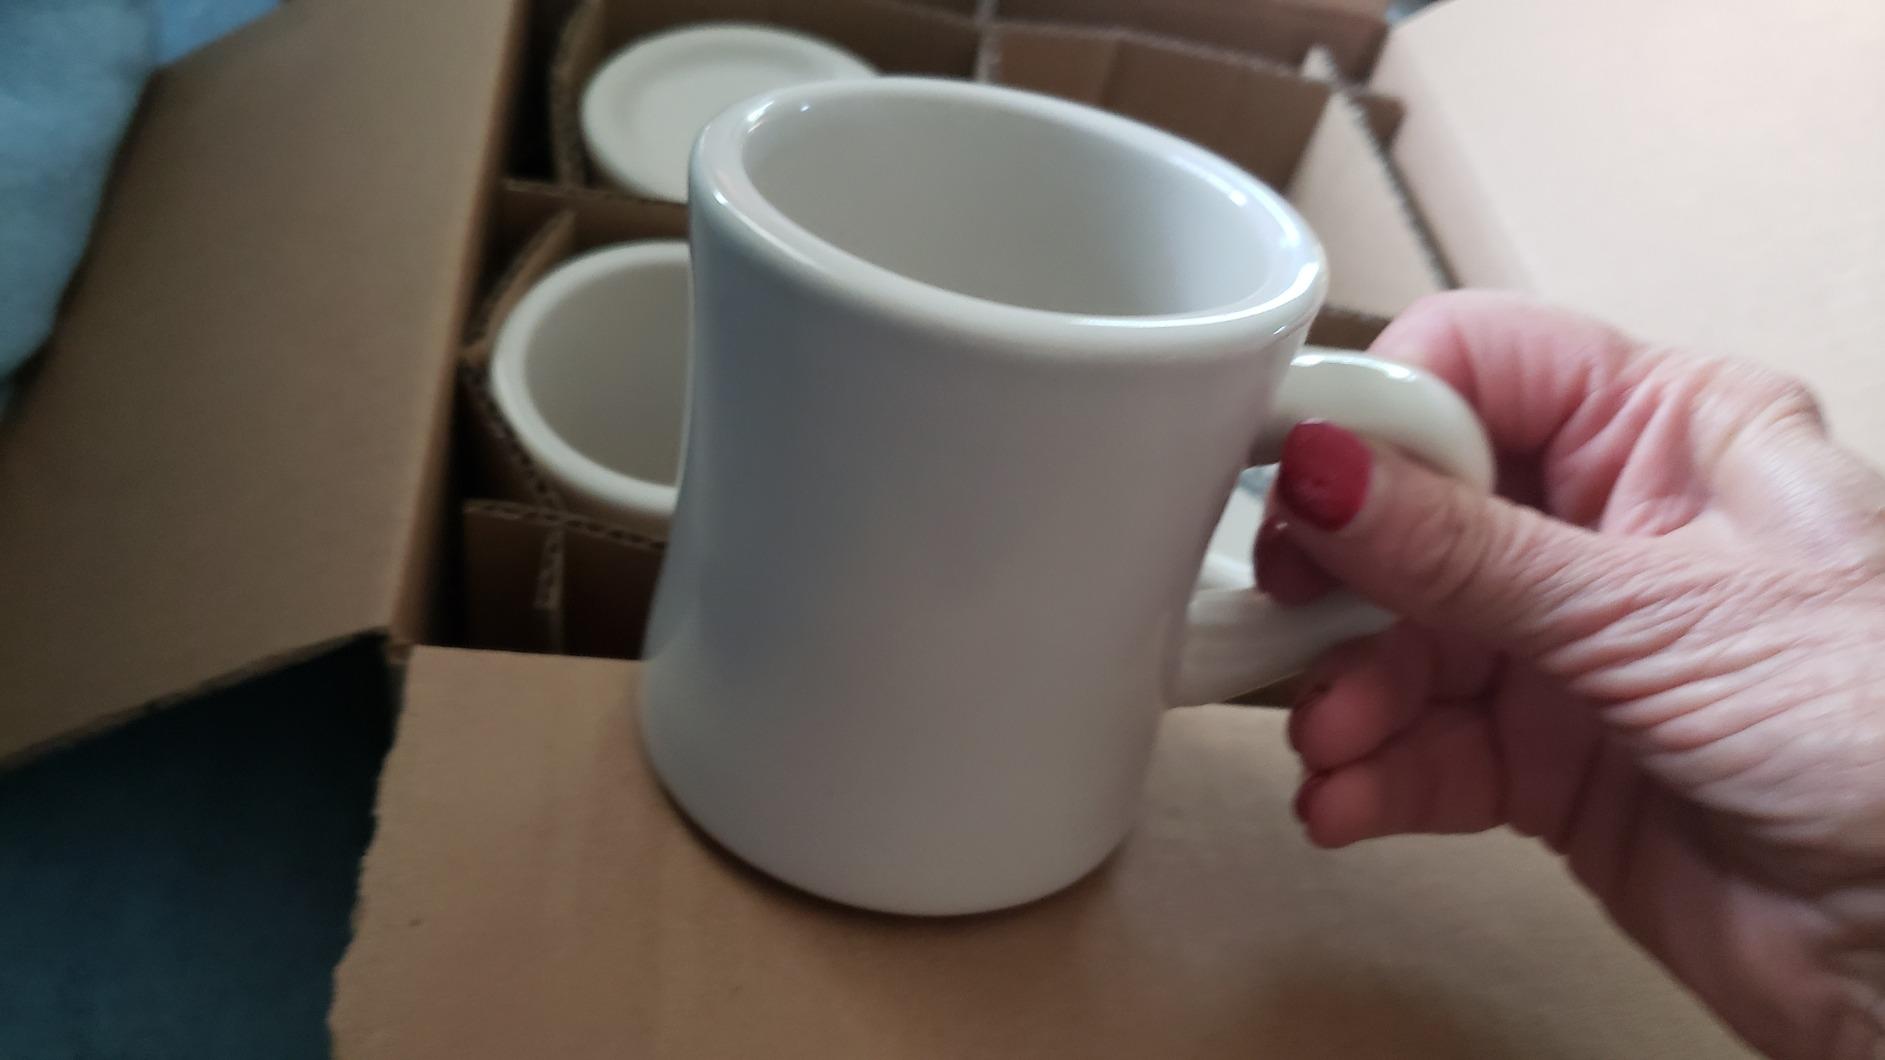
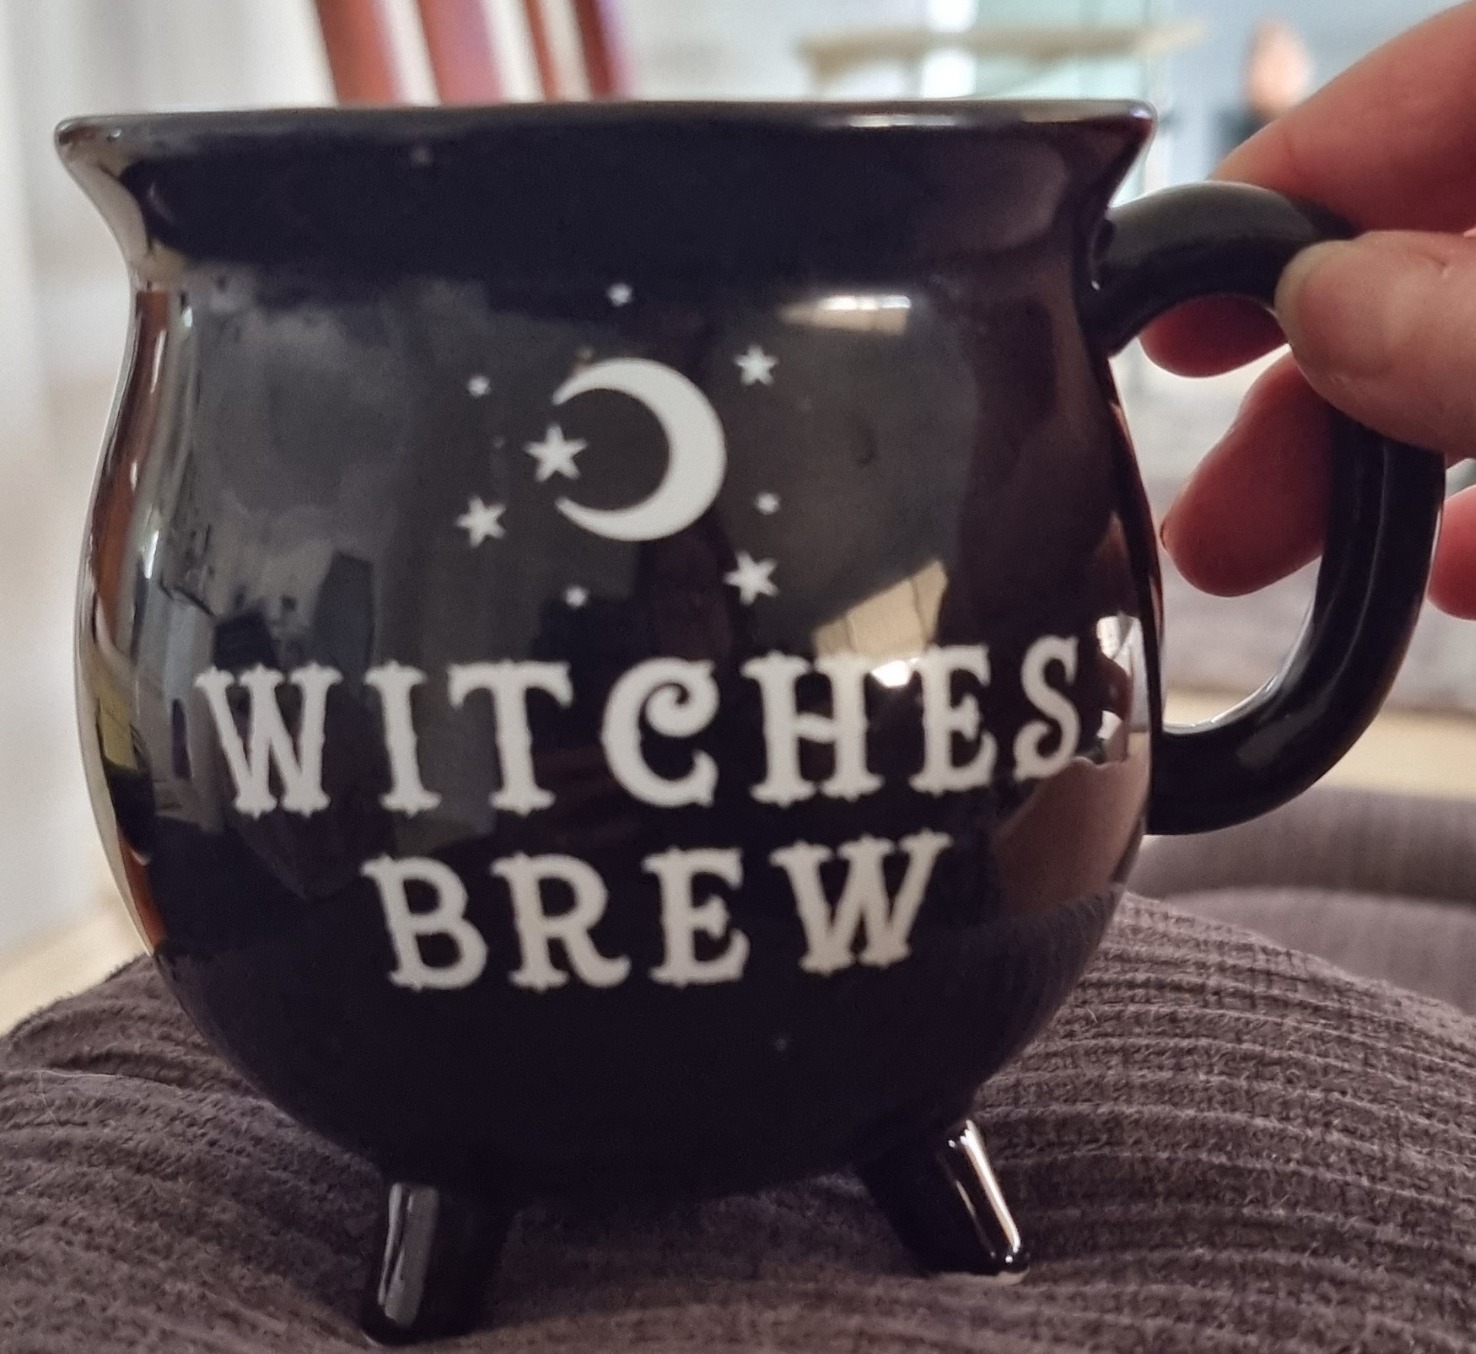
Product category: items_mug
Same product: no